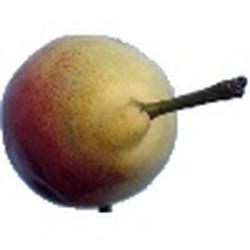
Label: Pear